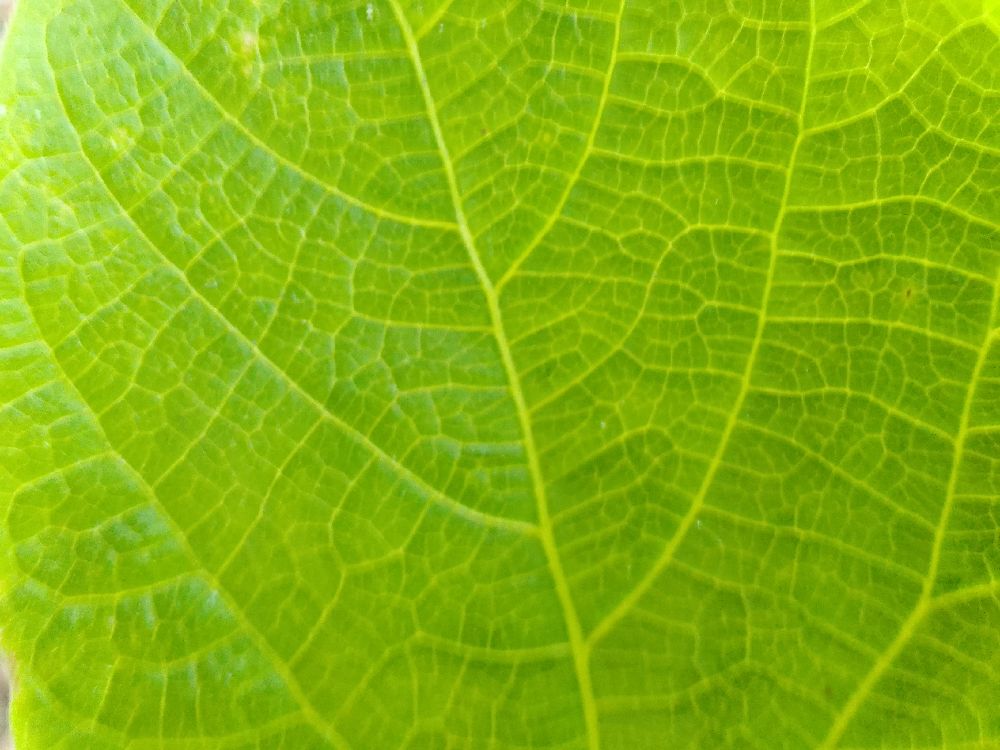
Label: healthy